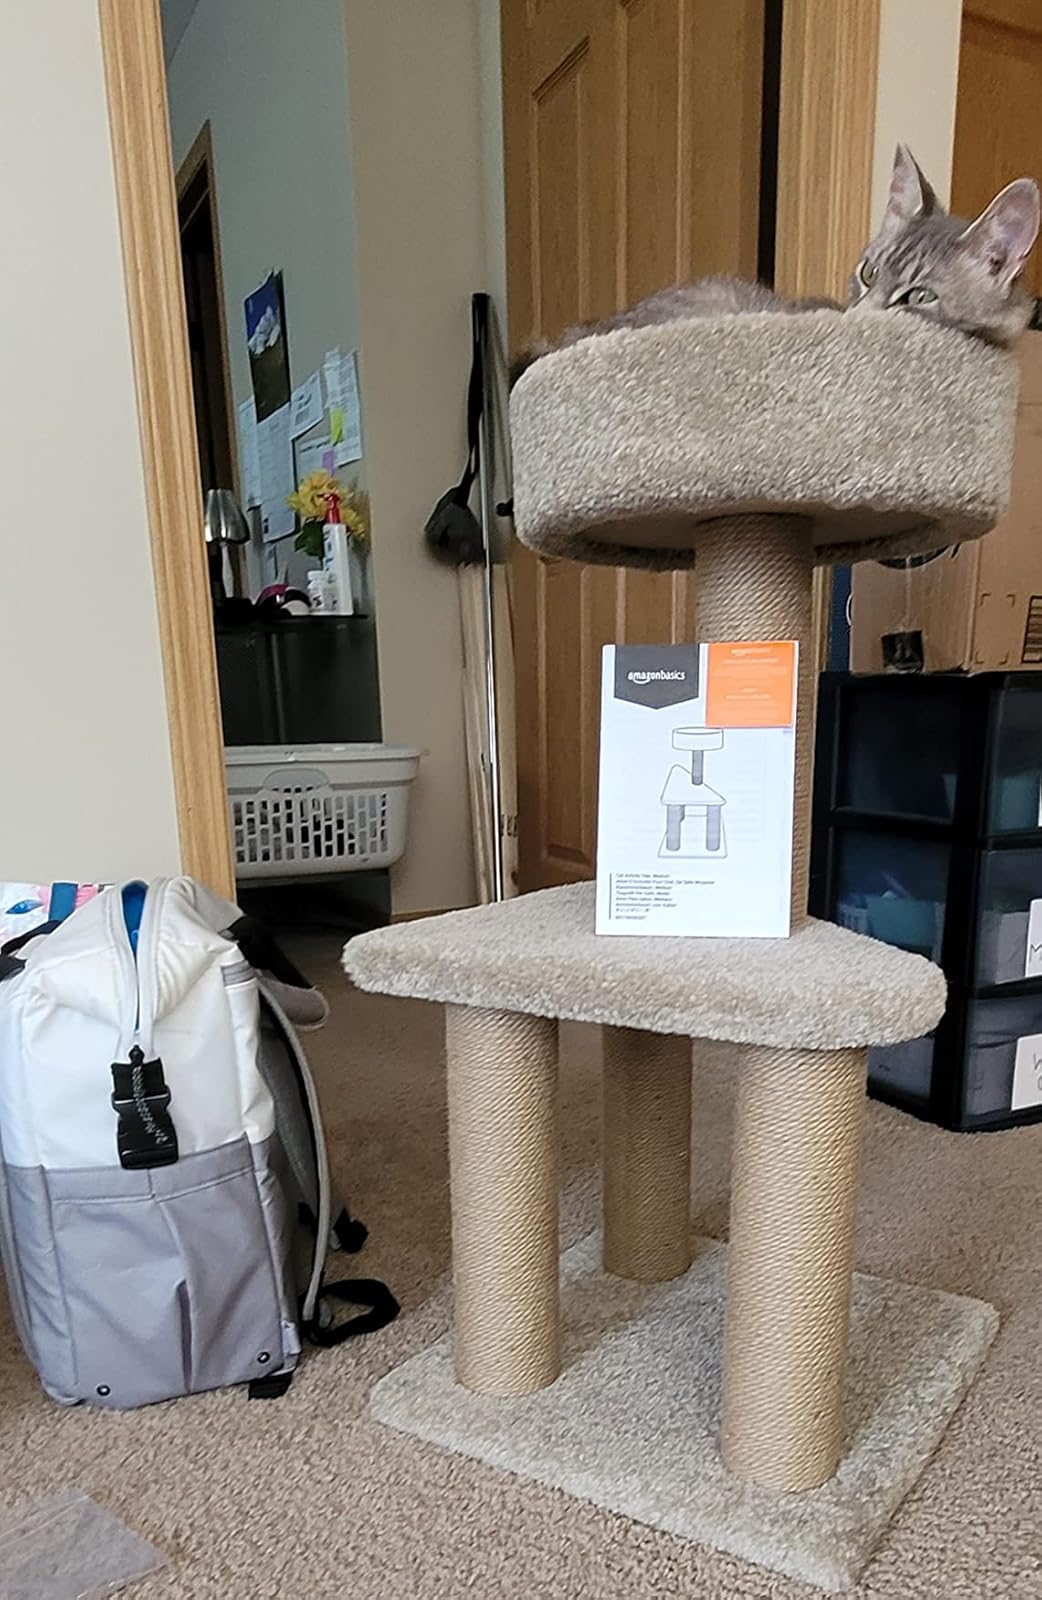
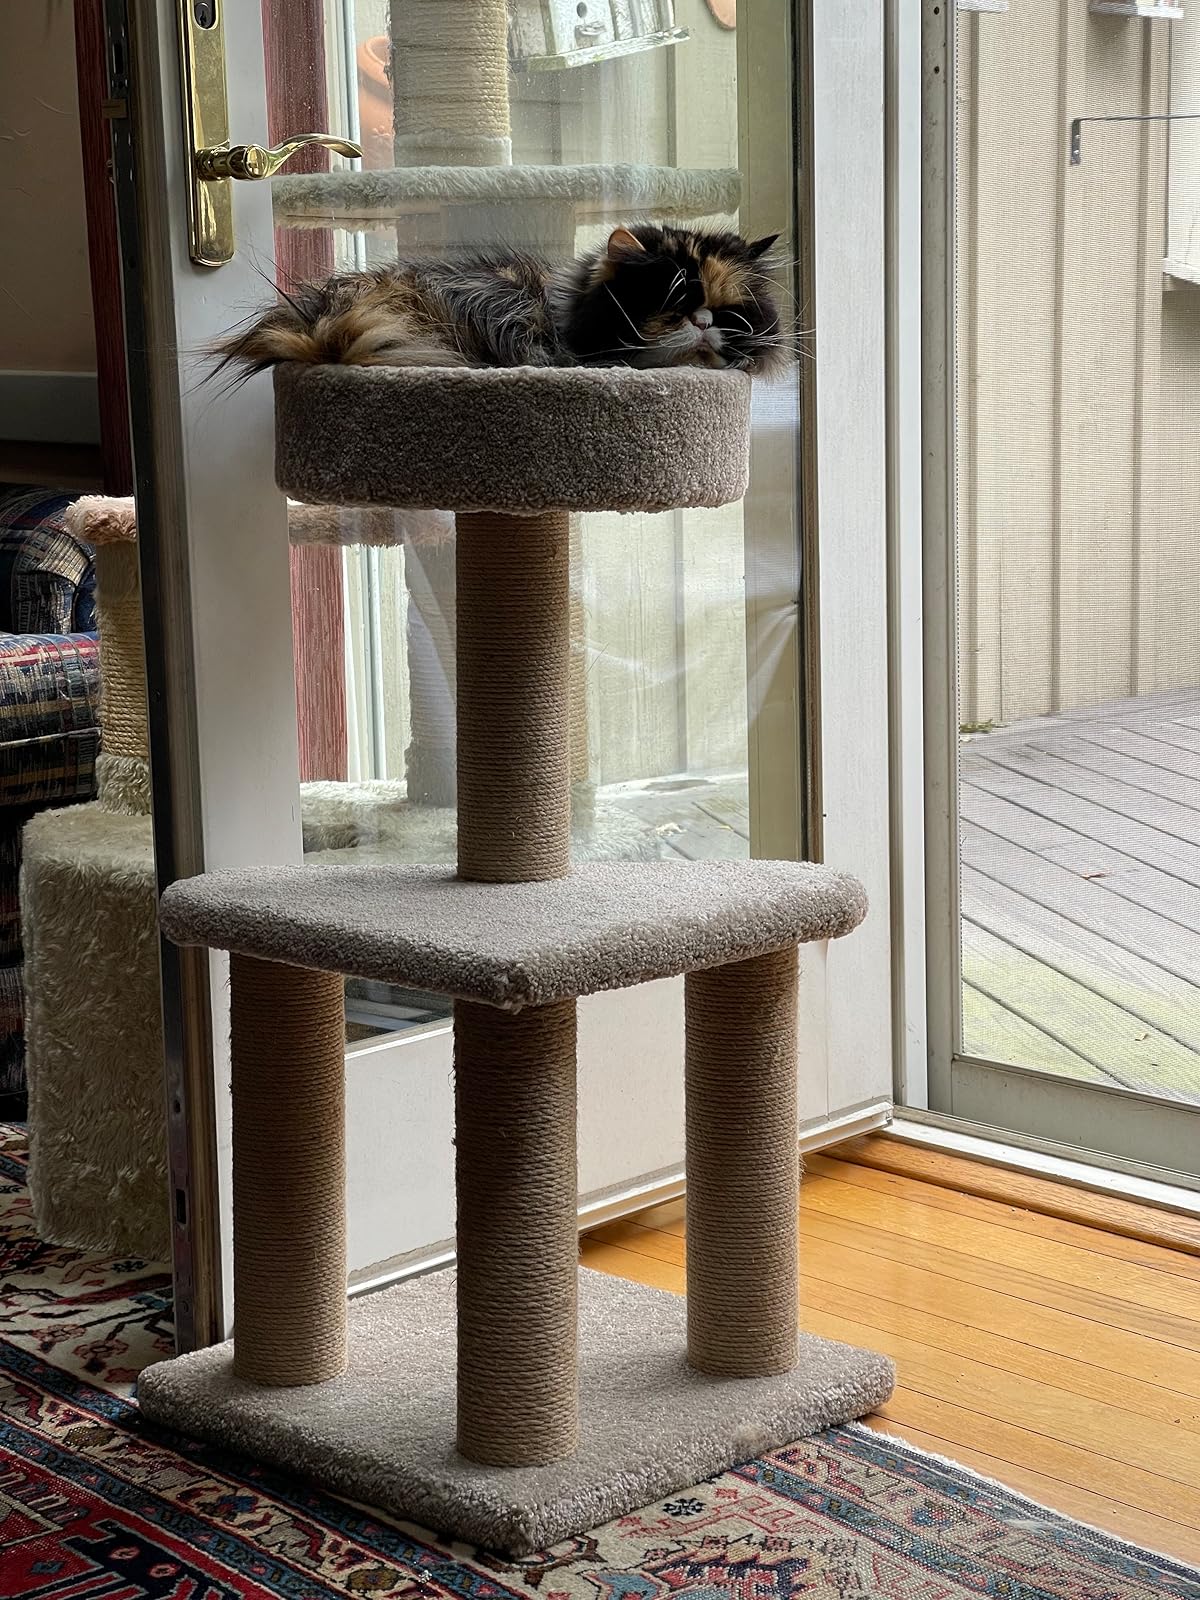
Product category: items_cat tree
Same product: yes